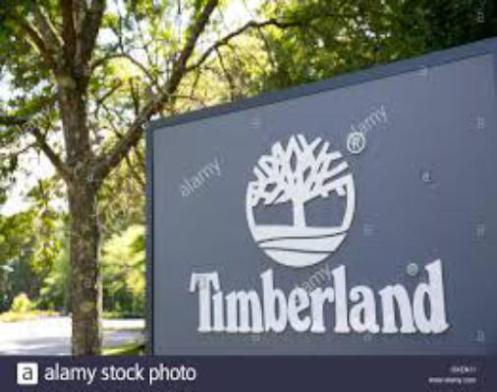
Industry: Clothes